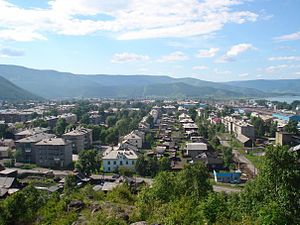
Sljudjanka
Sljudjanka er en by i Irkutsk oblast, Sibiriske føderale distrikt i Den Russiske Føderation omkring 110 kilometer sydvest for oblastens administrative center, Irkutsk. Byen har 18.287 indbyggere og blev grundlagt i 1899.